List of international trips made by presidents of the United States

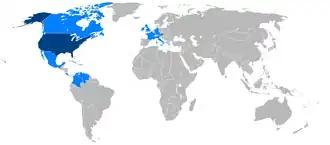
Countries visited by John F. Kennedy during his presidency,

John F. Kennedy made eight international trips during his presidency. Two of these were to Europe, and the other six were to various nations in the Western Hemisphere. His second trip to Europe included the famous speech "Ich bin ein Berliner" at the Berlin Wall, the visit of the first Catholic president to Vatican City, plus the visit to Kennedy's ancestral home in Ireland. First Lady Jacqueline Kennedy traveled with him on his 1961 visit to France and received such a popular reaction there that the president quipped "I am the man who accompanied Jacqueline Kennedy to Paris – and I have enjoyed it!"